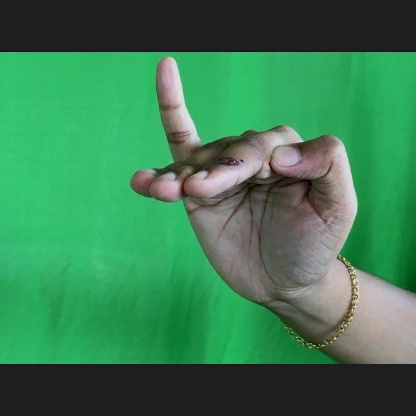
Mudra: Hamsapaksha